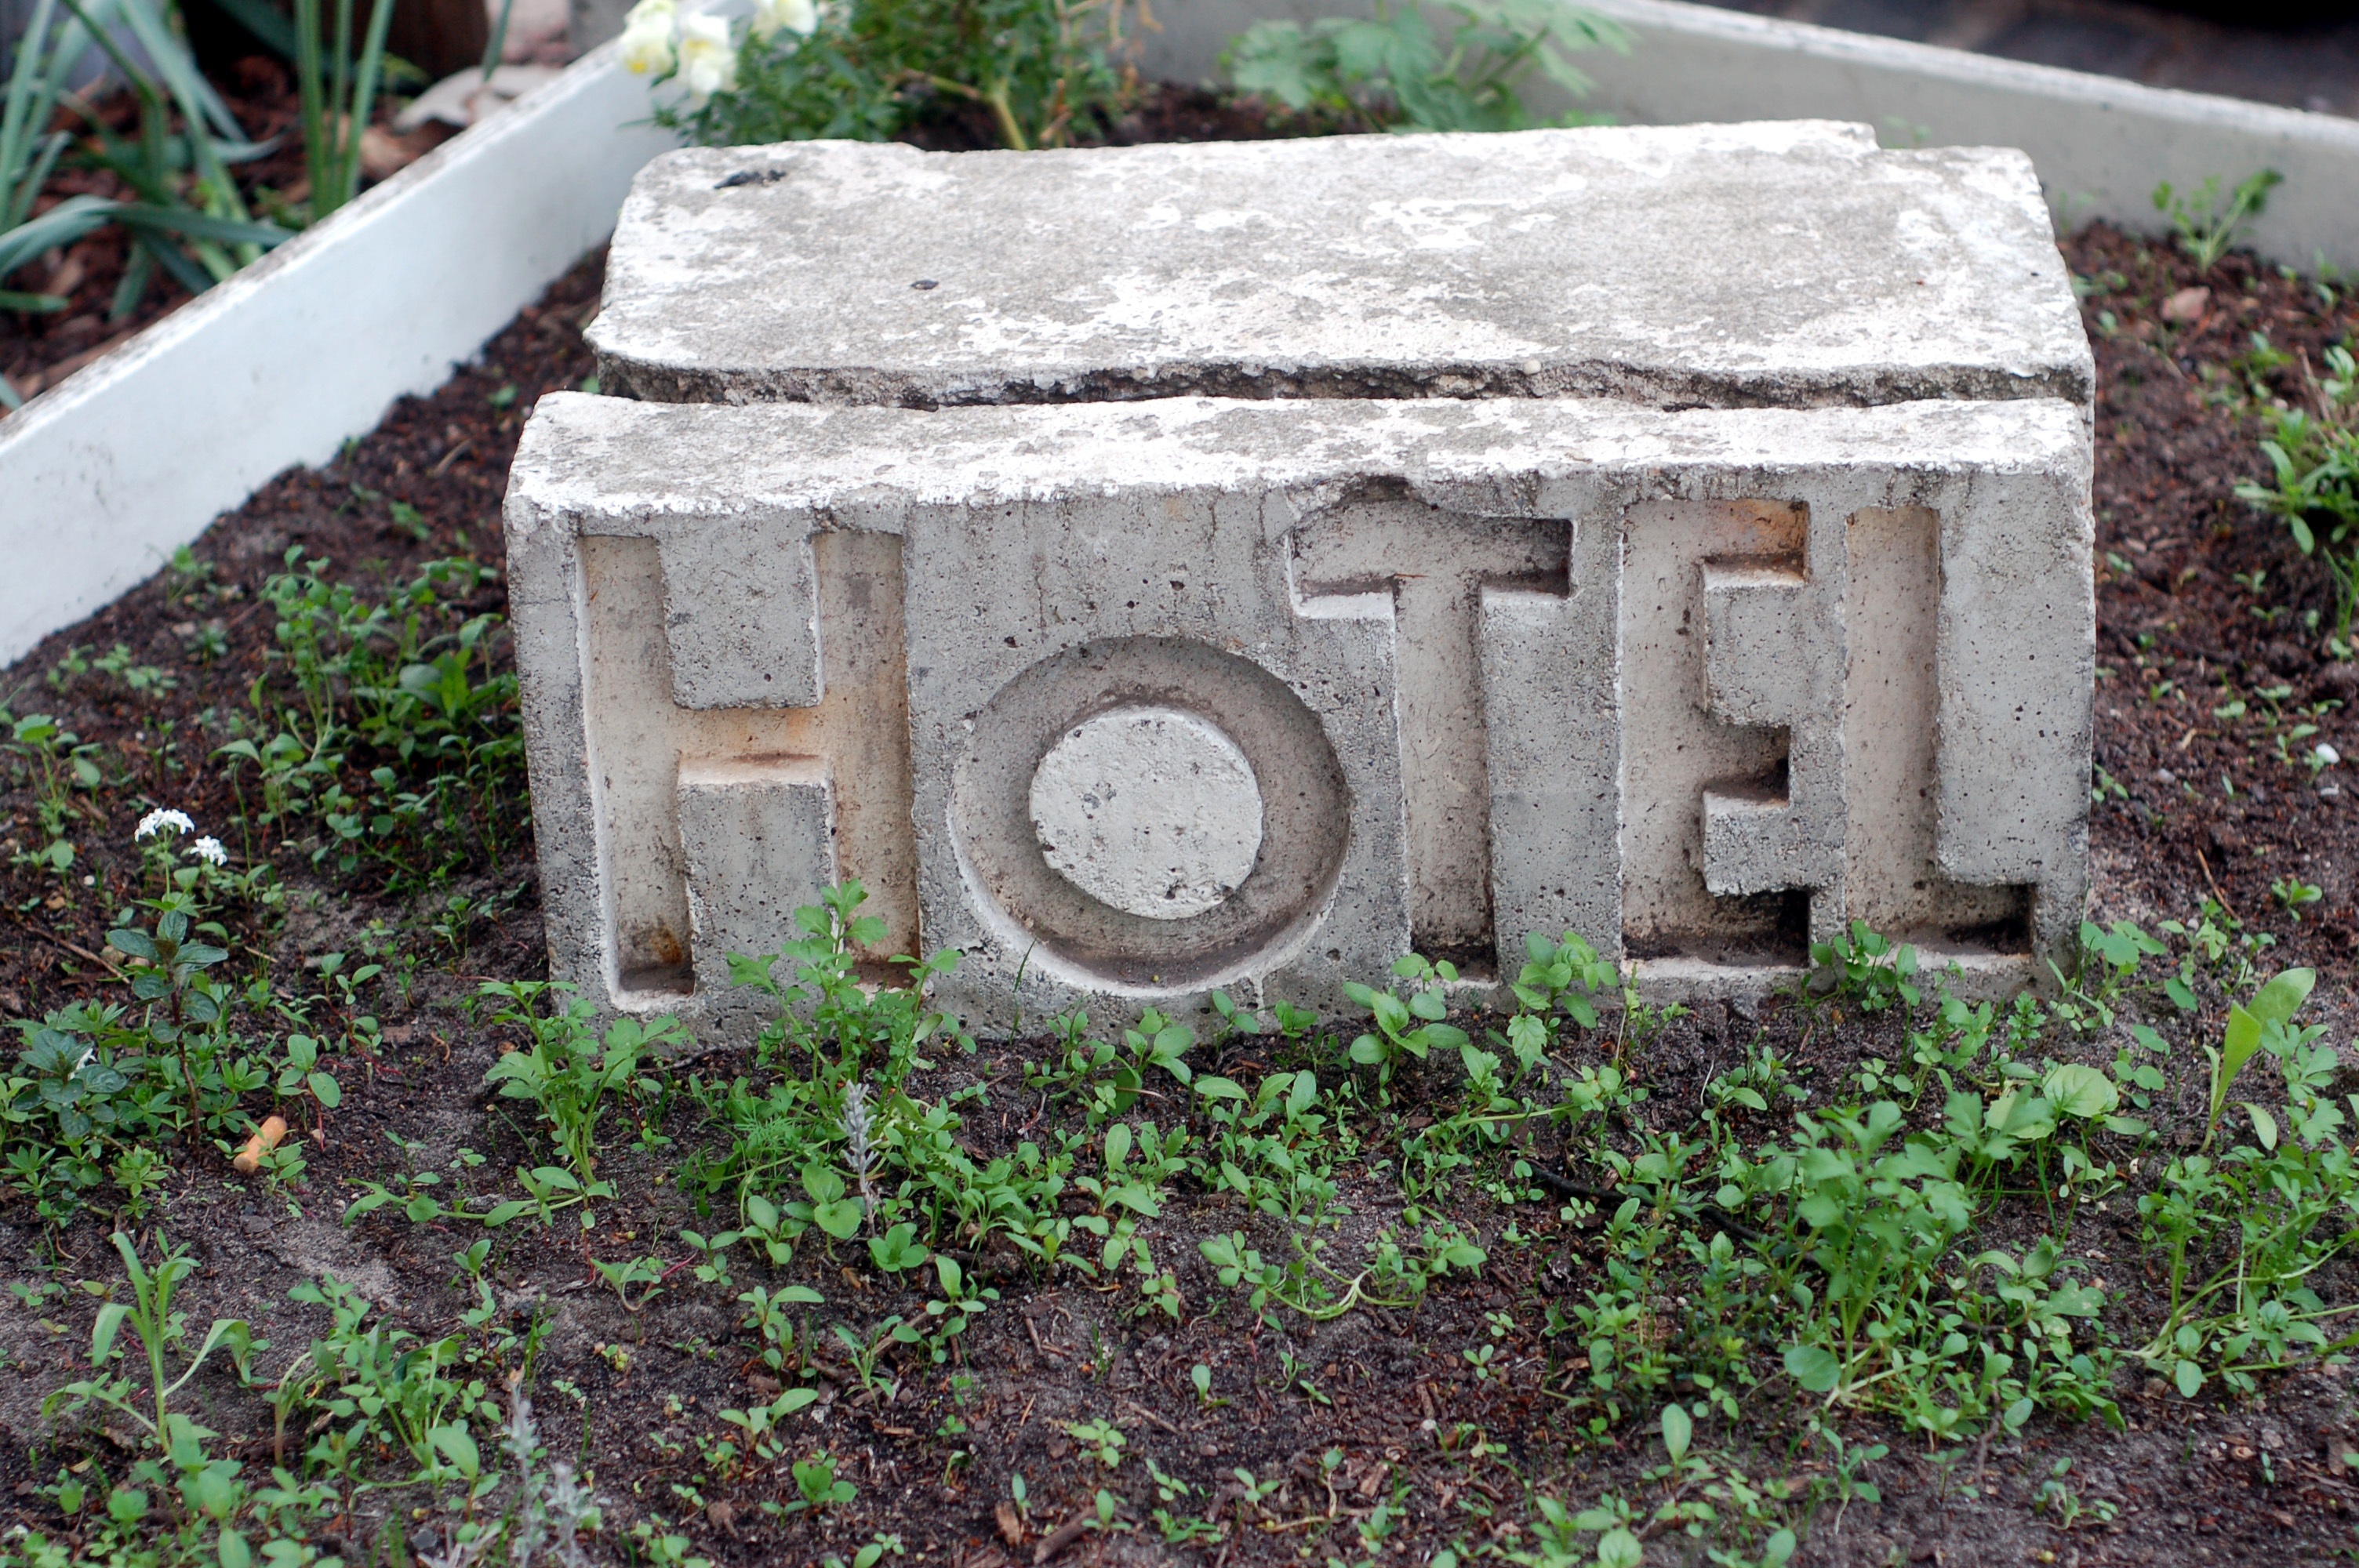
rock, street, stone, sign, cemetery, garden, grave, hotel, ruins, headstone, yard, panel